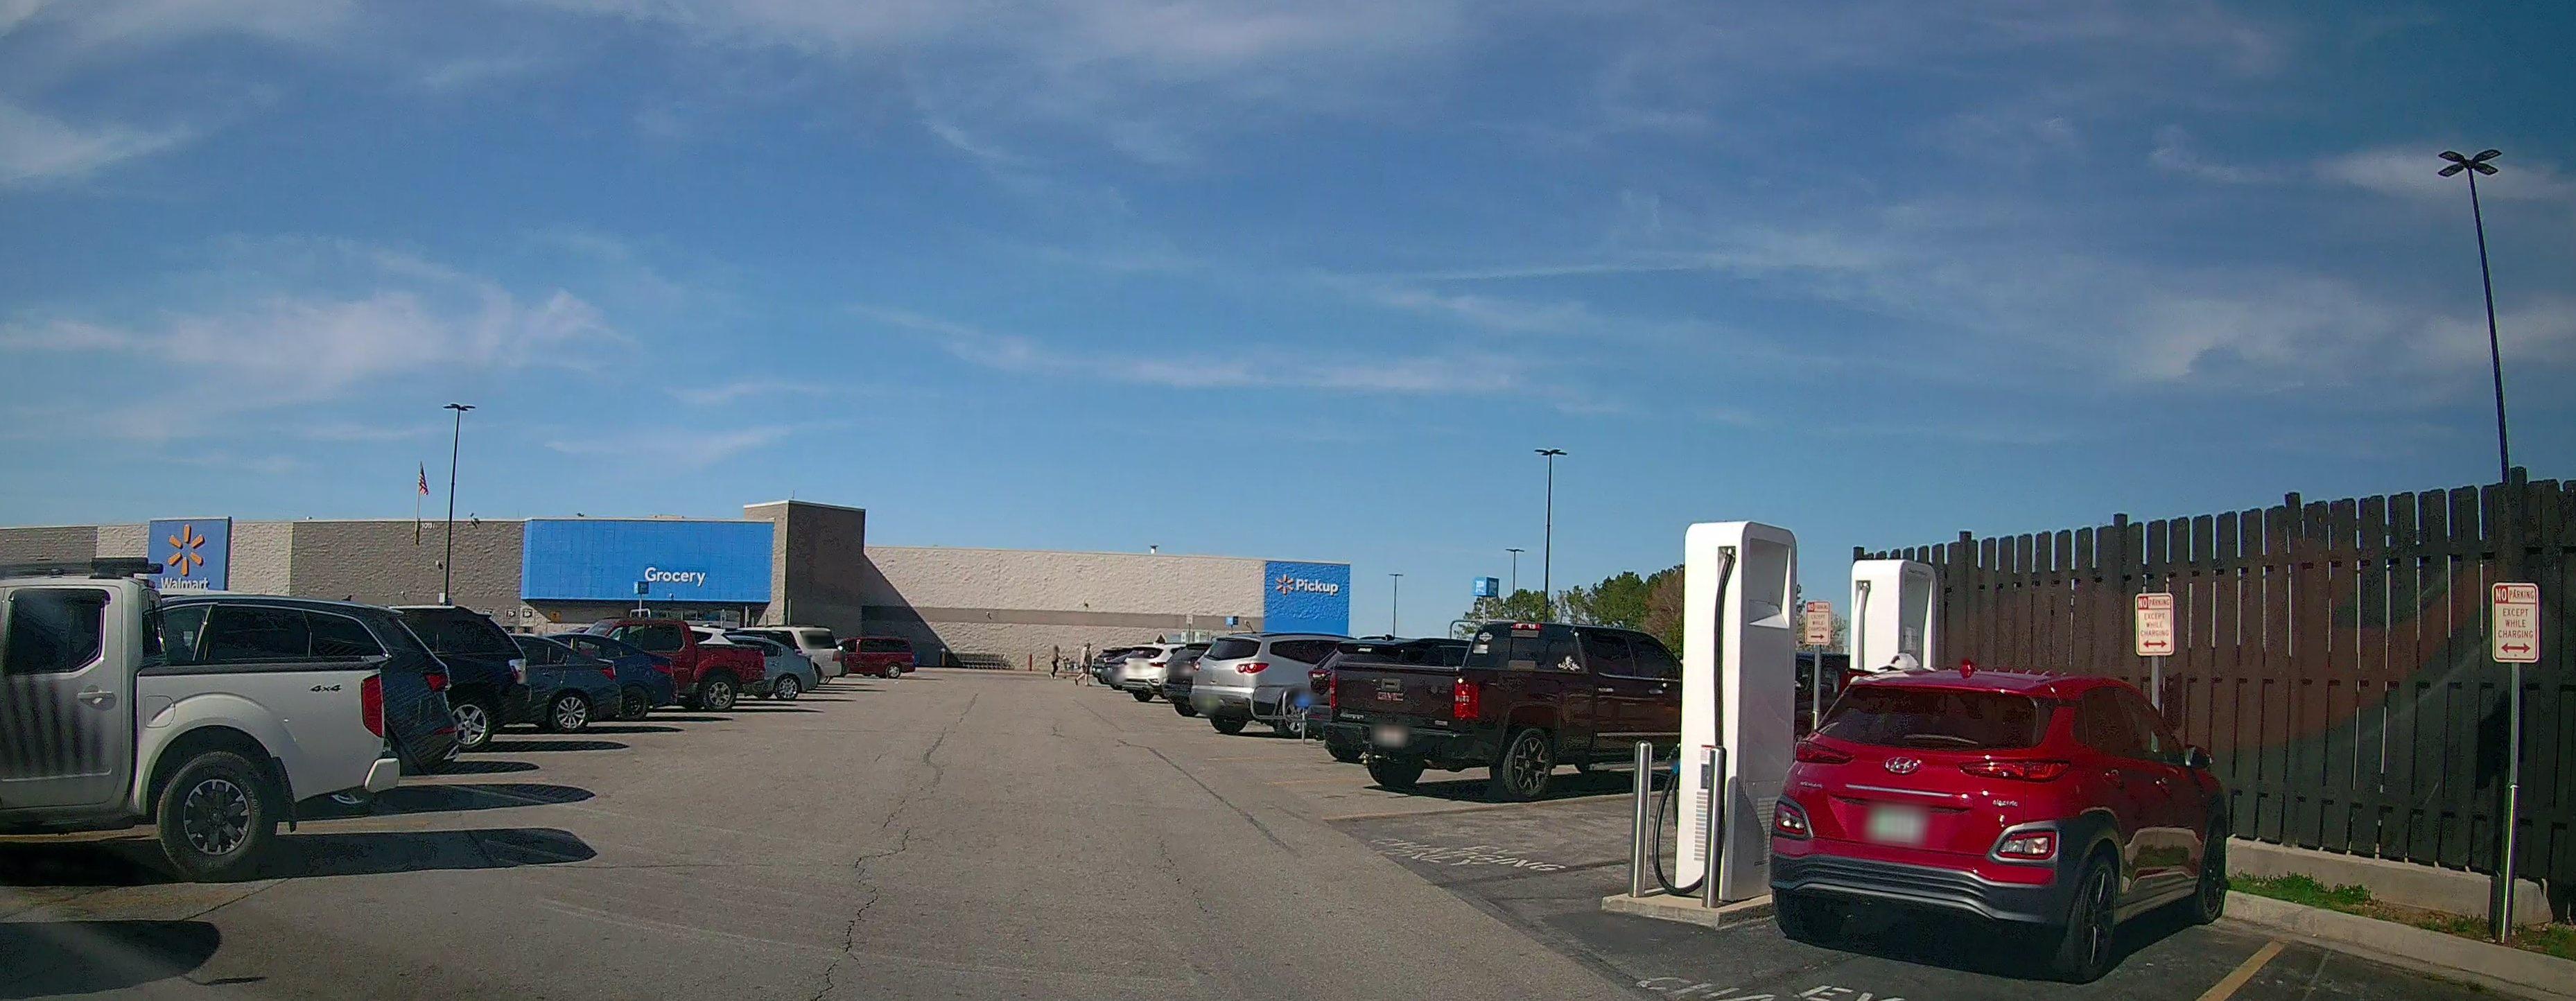
Feature: EV Charger
State: Alabama
Country: United States